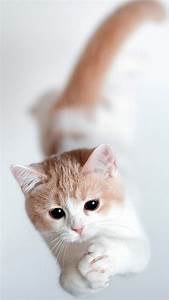
Label: gatto